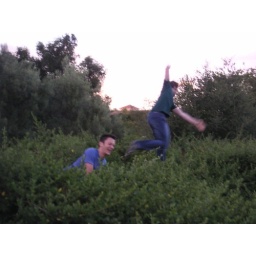
When kevin gets hurt he doesn't cry, he laughs. Joe decides to fly over to the next tree (insert airplane noises).